BMC Switzerland

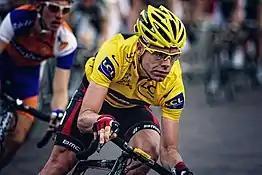
Cadel Evans of BMC Racing wearing the maillot jaune during the final stage of the 2011 Tour de France

At the end of the 2018 season, BMC withdrew support of the BMC Racing Team, whose former leader, Cadel Evans won the 2011 Tour de France, the BMC Mountain Bike Racing Team as well as the BMC Factory Trailcrew. From 2019, BMC is a bicycle supplier for Team Dimension Data. Beside that, BMC is also co-sponsoring the Uplace-BMC Pro Triathlon Team as well as many other athletes. As of 2023, BMC is a sponsor and supplier of the Tudor Pro Cycling Team which was founded and is run by Swiss professional road racing cyclist Fabian Cancellara.